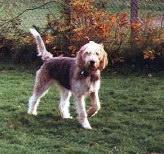
otterhound